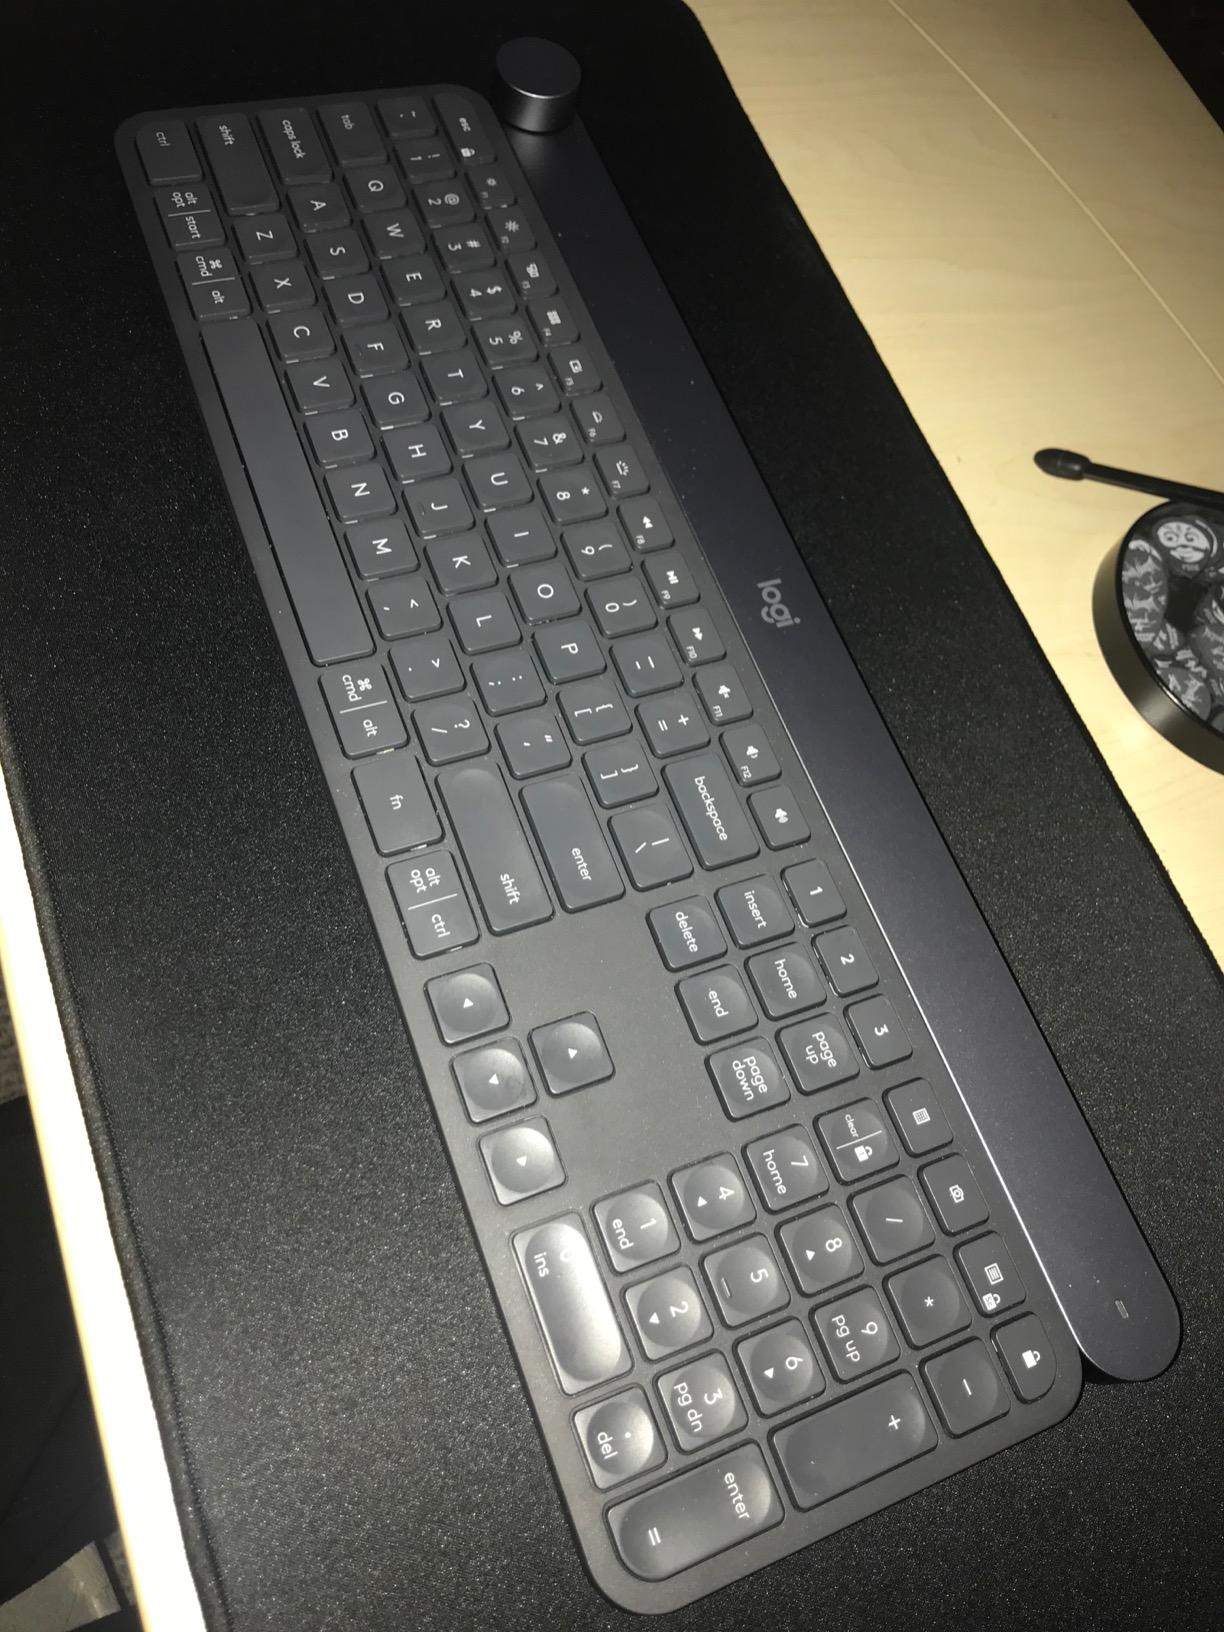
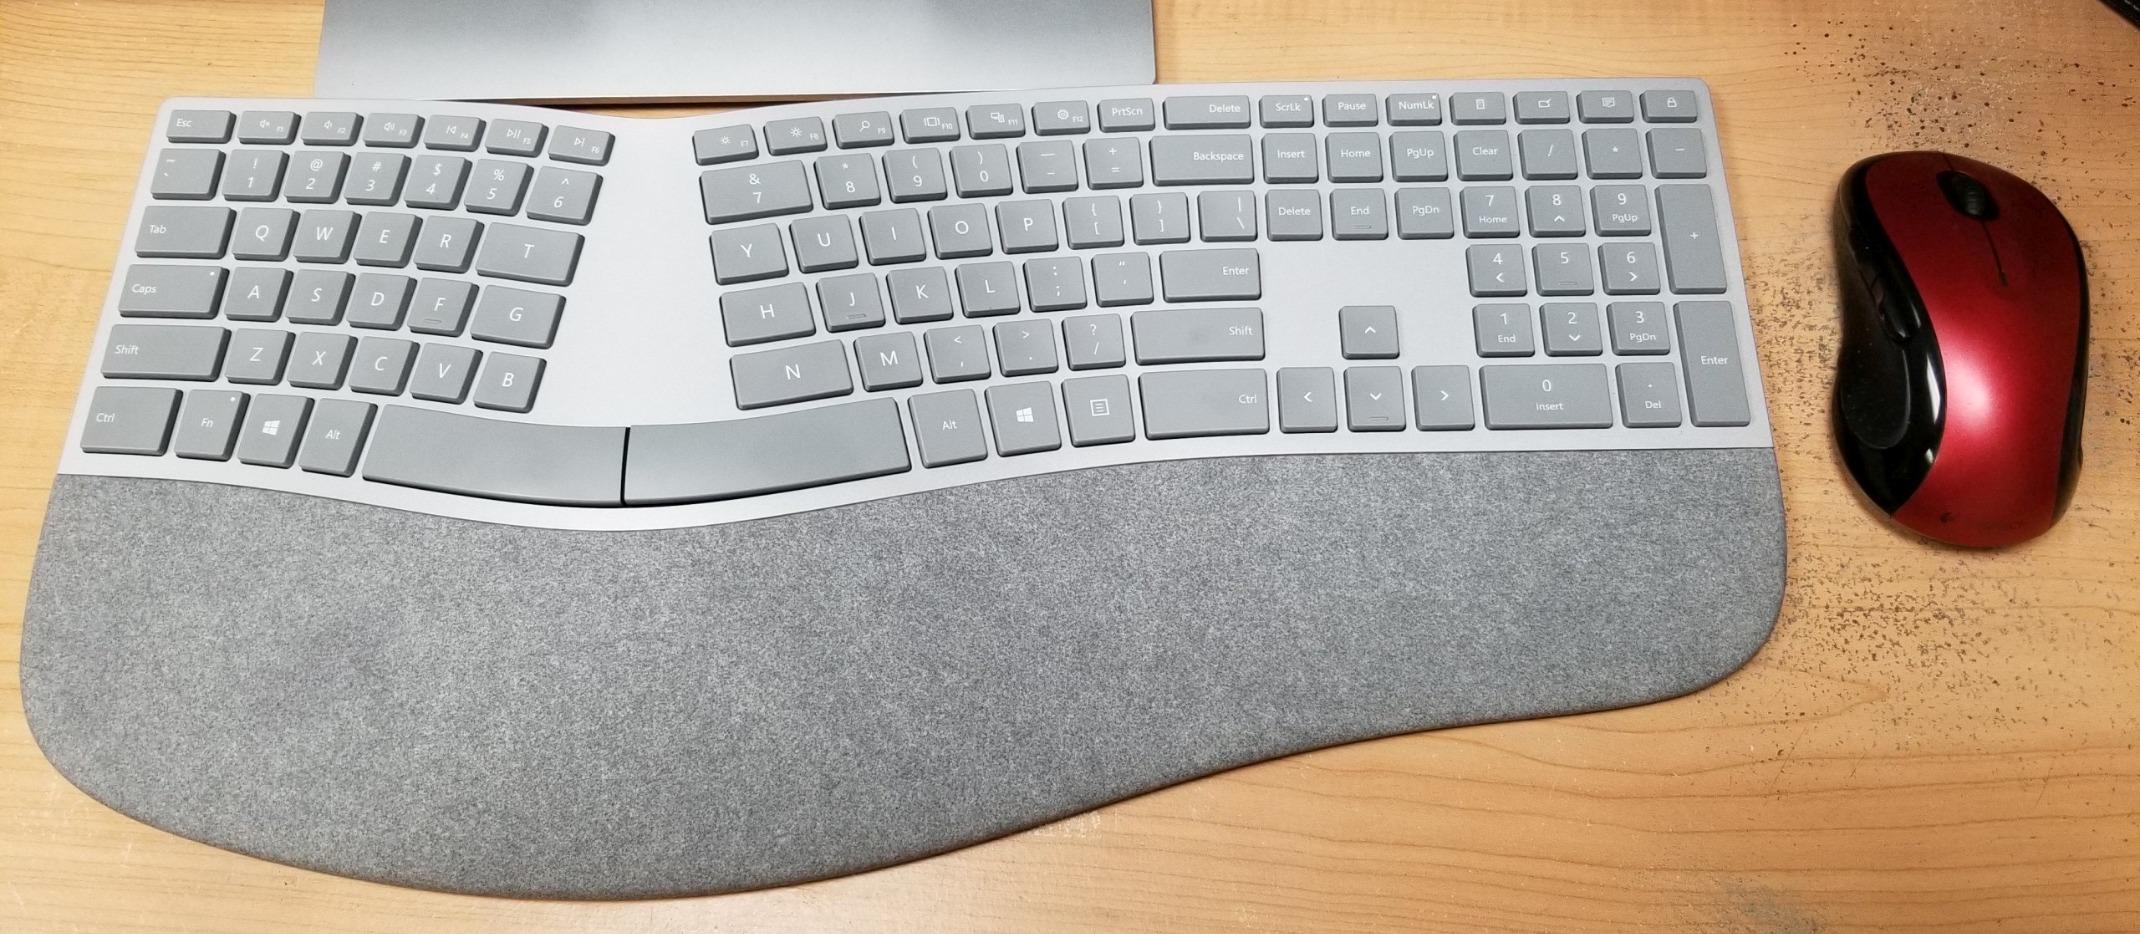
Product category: keyboard
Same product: no